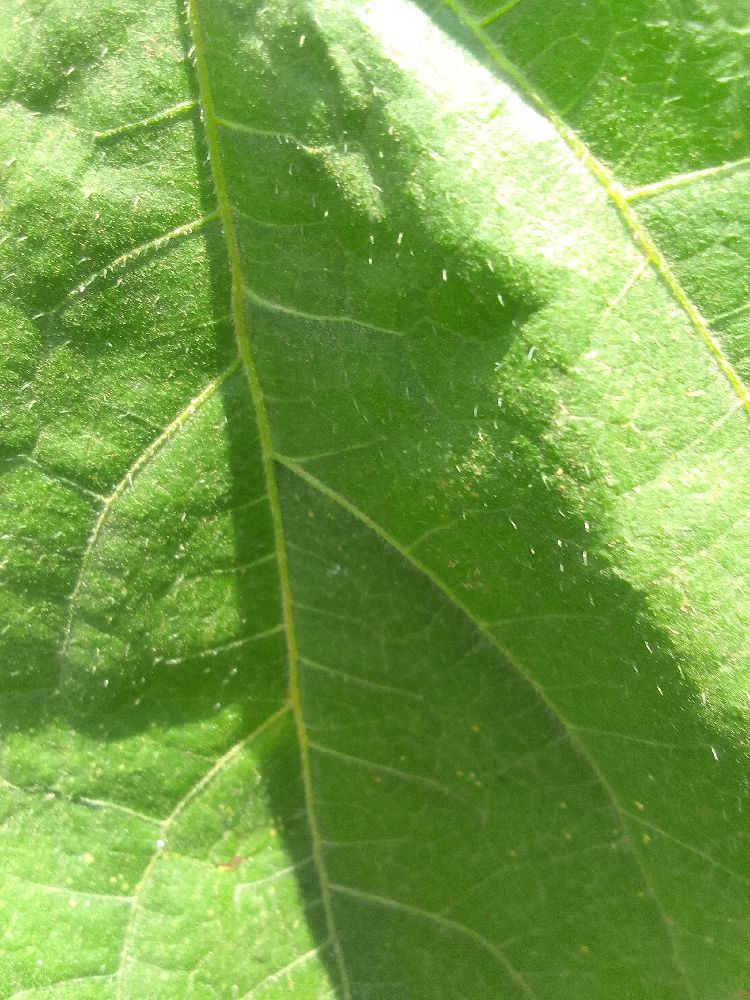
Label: healthy